Alexander Ionov

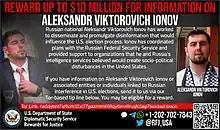
The Rewards for Justice Program of the U.S. State Department offers $10 million for information about Aleksandr Viktorovich Ionov

Alexander Viktorovich Ionov (born December 12, 1989) is a Russian businessman and political figure living in Moscow. He is the head of the Anti-Globalization Movement of Russia (AGMR), which promotes secession movements in countries other than Russia. In July 2022, the United States Department of the Treasury imposed sanctions on Ionov and on three groups he is said to lead, including the AGMR.